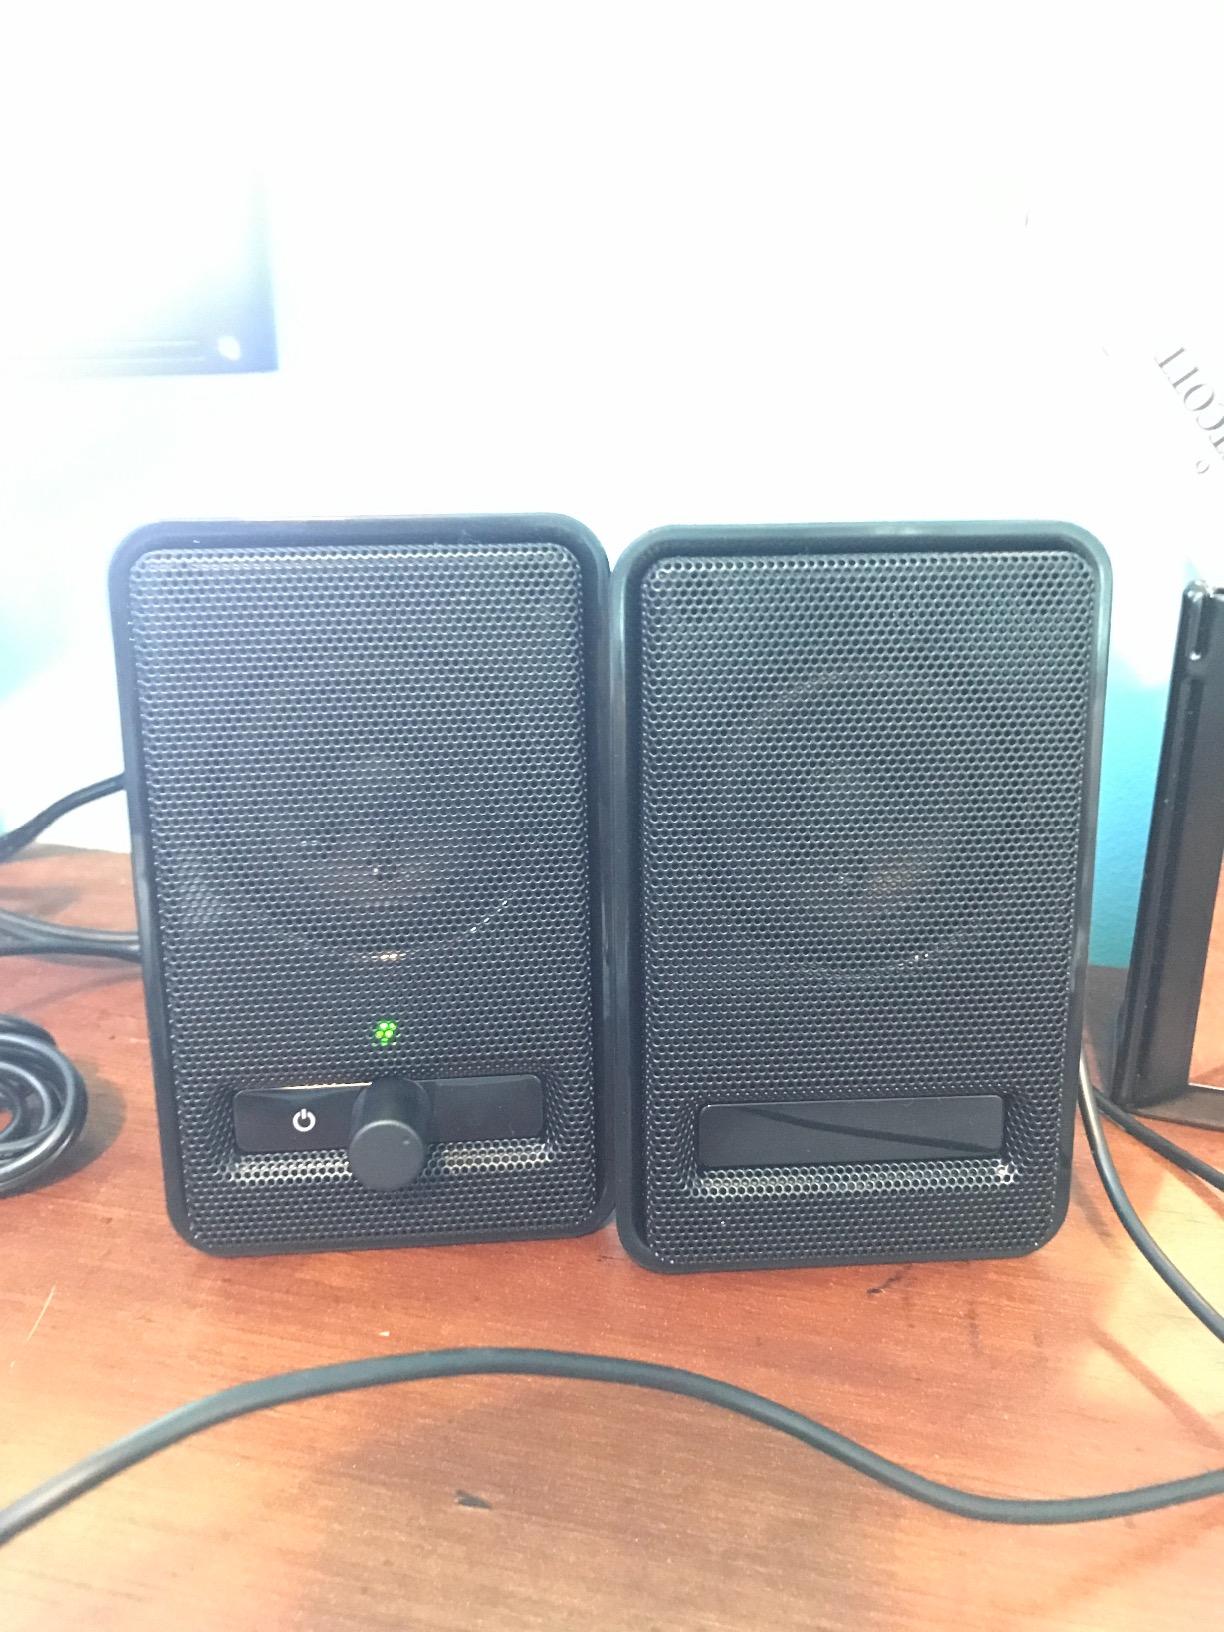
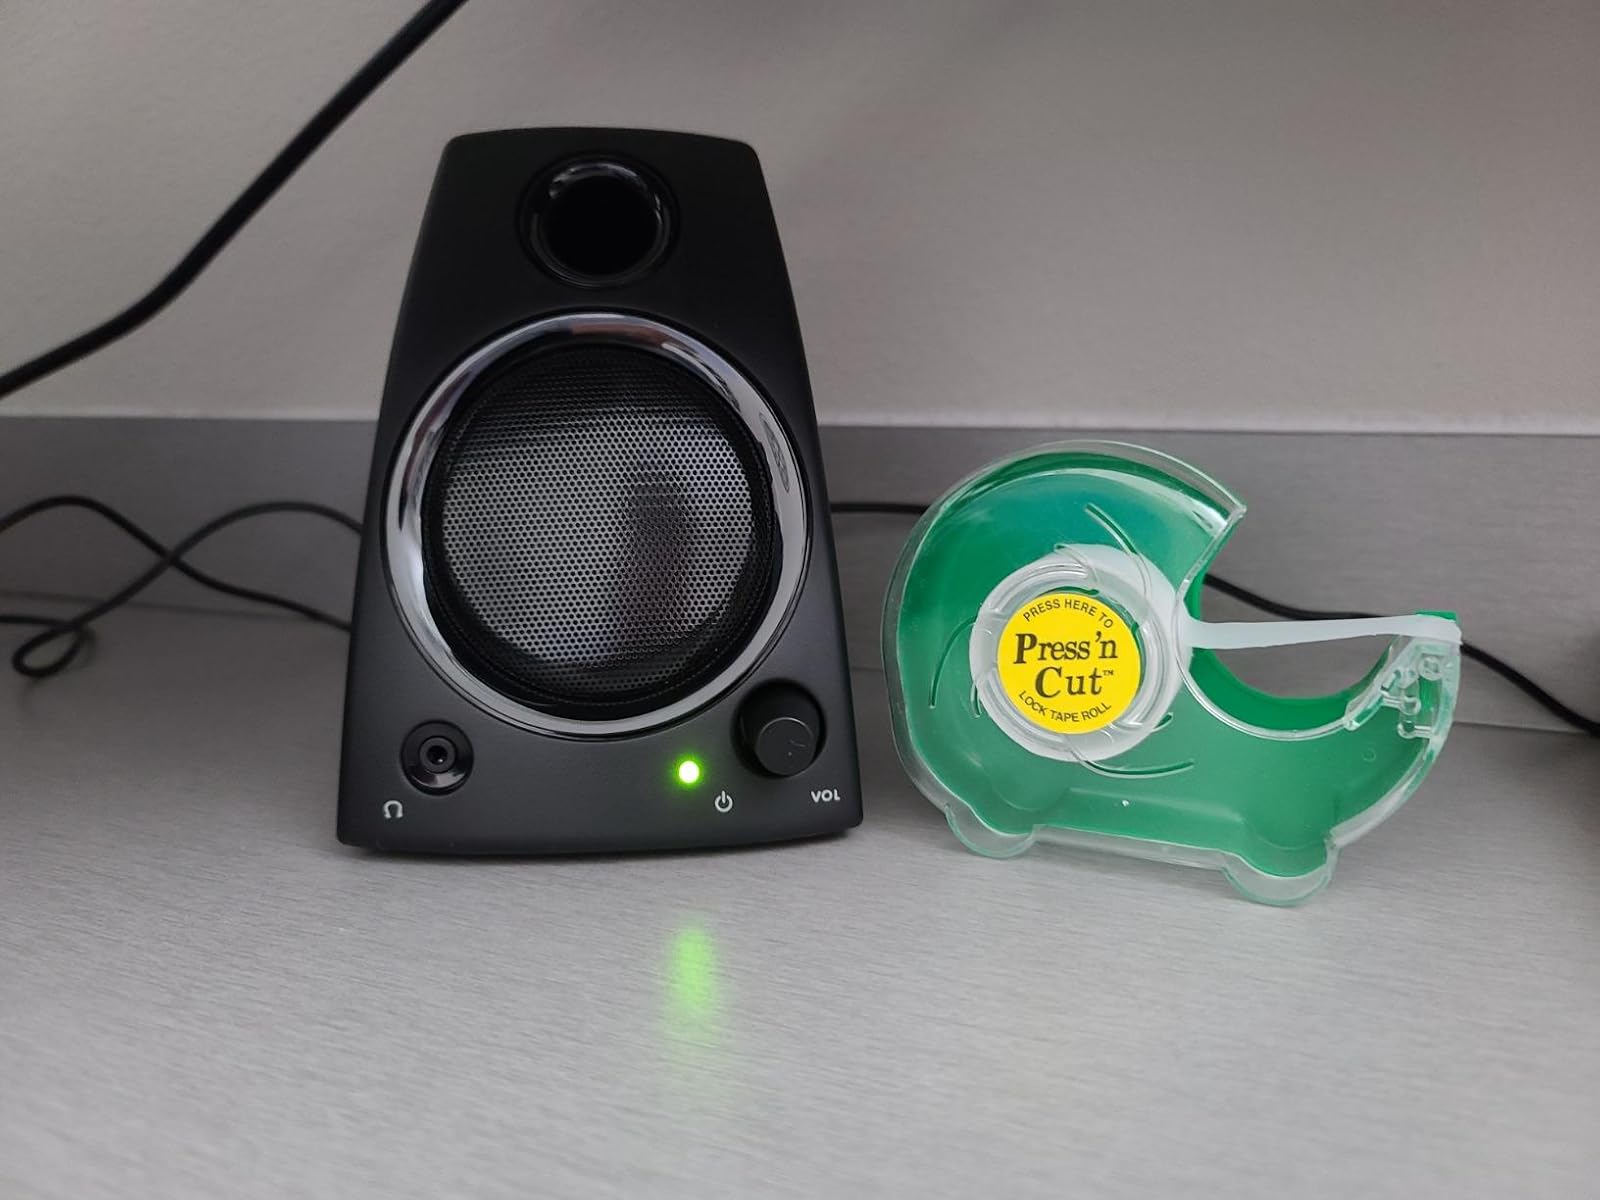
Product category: speaker
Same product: no